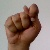
The image shows a hand gesture representing the letter 'T' in Indian Sign Language.